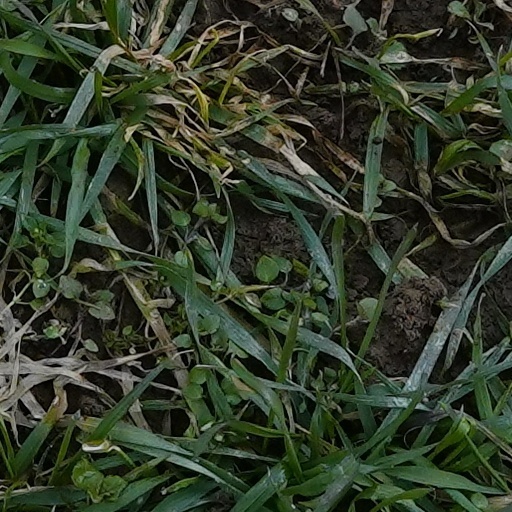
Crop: wheat